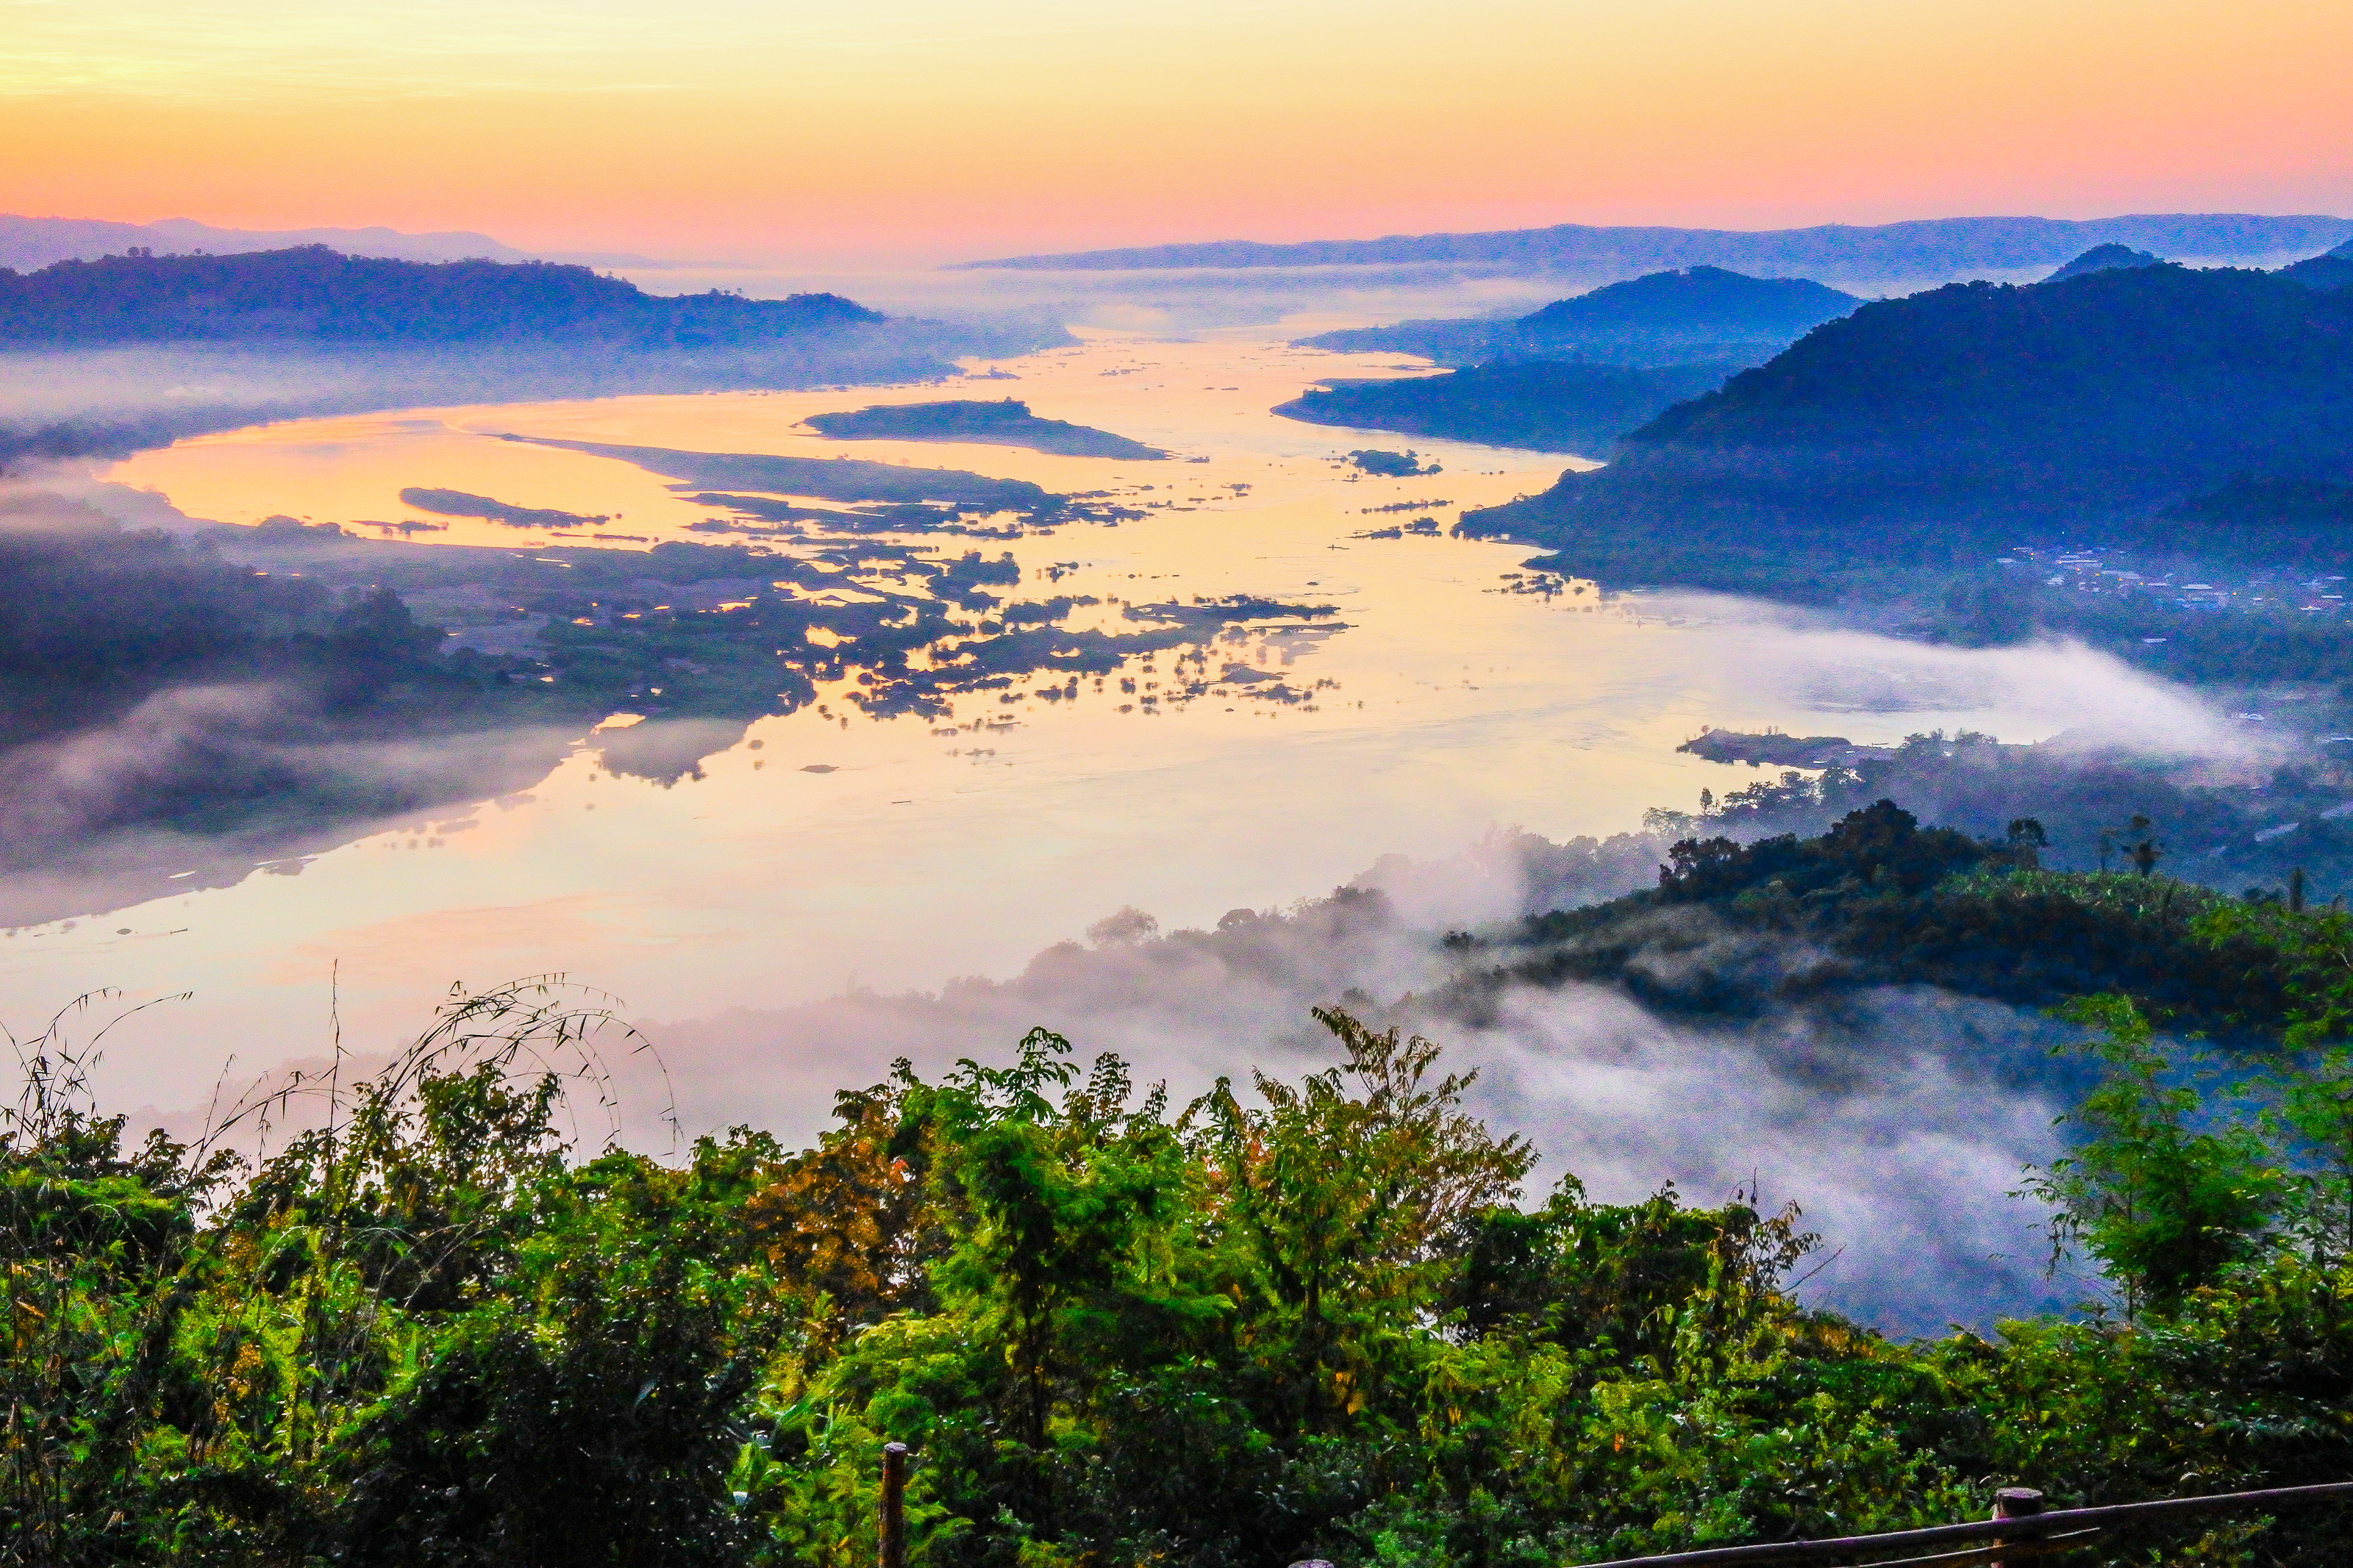
yellow, tourism, sun, life, beautiful, mountain, view, thailand, golden, vacation, park, sky, green, natural, nature, asia, asian, laos, water, morning, outdoor, tropical, sunlight, mekong, background, culture, river, travel, landscape, southeast, atmospheric phenomenon, natural landscape, vegetation, cloud, hill station, sunrise, wilderness, hill, tree, atmosphere, rainforest, jungle, evening, mount scenery, horizon, mountain range, highland, national park, wildlife, sunset, ridge, forest, cumulus, mist, fog, dawn, meteorological phenomenon, dusk, tropics